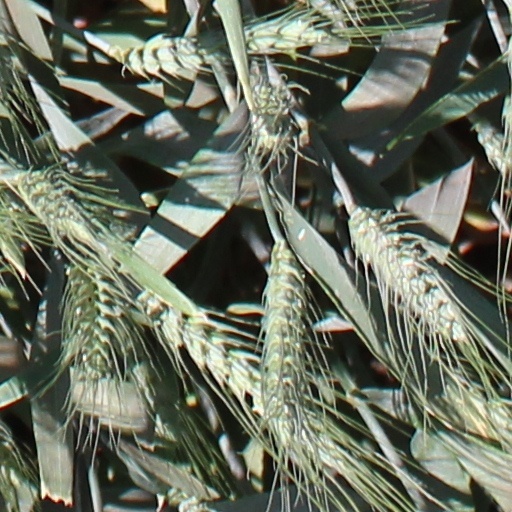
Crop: wheat